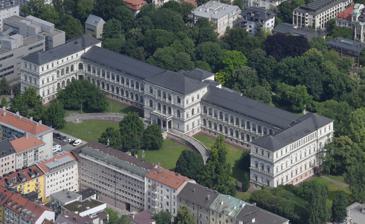
Building: Academy of Fine Arts, Munich
Country: Germany
Year built: 1886
Art school in Munich, Germany Aerial image of the Academy of Fine Arts Munich The Academy of Fine Arts, Munich (German: Akademie der Bildenden Künste München , also known as Munich Academy ) is one of the oldest and most significant art academies in Germany. It is located in the Maxvorstadt district of Munich , in Bavaria , Germany. In the second half of the 19th century, the academy became one of the most important institutions in Europe for training artists and attracted students from across Europe and the United States . History The history of the academy goes back to 1770 with the founding by Elector Maximilian III. Joseph , of a "drawing school", the "Zeichnungs Schule respective Maler und Bildhauer Academie". In 1808, under King Maximilian I Joseph of Bavaria , it became the Royal Academy of Fine Arts . The curriculum focused was on painting, graphics, sculpture and architecture. The Munich School refers to a group of painters who worked in Munich or were trained at the Academy between 1850 and 1918. The paintings are characterized by a naturalistic style and dark chiaroscuro . Typical painting subjects included landscape, portraits, genre, still-life, and history. Karl von Piloty , the foremost representative of the realistic school in Germany, became director in 1874. From 1900 to 1918 the academy's director was Ferdinand Freiherr von Miller . During the Second World War, Hitler replaced the academy’s “non-Aryan” professors with Nazi artists. In 1946, the Royal Academy of Fine Arts was merged with the School of arts and crafts and the School of applied arts . In 1953, its name was changed to the current Academy of Fine Arts. Buildings Renaissance Revival style facade (1886). Deconstructivist expansion, designed by Coop Himmelb(l)au (2005). The large 19th-century Renaissance Revival style building complex, designed by Gottfried Neureuther, was completed in 1886. It has housed the Academy since then. A new Deconstructivist style expansion, designed by the architectural firm Coop Himmelb(l)au as an extension from the original building, was completed in 2005. The AkademieGalerie ( gallery of the academy ) is located at the nearby subway station Universität . Since 1989 students could show artworks especially created for this location. Teaching The study at the Academy is organized in class associations. Overall, the Academy accommodates twenty-three classes, led by professors, who each stand for an individual approach to contemporary fine art. These classes are complemented by twenty study workshops and a library, as well as seminars and lectures in art science, philosophy and didactics. The following study programs are offered: Free Art (Diploma) Art Education (State Examination and Master Degree) Interior Architecture (Bachelor and Master Degree) Architecture (Master Degree) Art Therapy (Master Degree) People Notable professors Lawrence Alma-Tadema Hermann Anschütz Anton Ažbe (1884–1885) Nikolaus Gysis Peter von Cornelius Res Ingold Max Klinger Franz von Lenbach Walter Maurer (1990–2000) Robin Page (1981–1998) Eduardo Paolozzi (1981–1989) Sean Scully Jacob Ungerer (1890–1920) Arthur von Ramberg Gerd Winner (born 1936) Heinrich Kirchner [ de ] Notable students Josef Albers (1919–1920) Mainbocher Franz Ackermann (1984–1988) Erwin Aichele Henry Alexander Cuno Amiet (1886–1888) Henry Baerer (1837-1908) Octav Băncilă Vladimir Becić René Beeh Ignat Bednarik Claus Bergen Robert Julius Beyschlag Friedrich Brugger Harry Chase William Merritt Chase Giorgio de Chirico Albert Chmielowski Susanne Clausen Lovis Corinth (1880–1884) William Jacob Baer (1880–1884) Menci Clement Crnčić Thomas Demand Samuel Friedrich Diez Edgar Downs (1876–1963; silver medallist) Frank Duveneck Alex Dzigurski (1911–1995) Valentin Peter Feuerstein (1917–1999) Lothar Fischer (1952–1958) Günther Förg Wilhelm Heinrich Funk (born 1866), (an American portrait painter) Oskar Garvens (1874–1951) Karl Gatermann the Younger Herbjørn Gausta Dimitrios Geraniotis (1871–1966), Greek portrait painter Aleksander Gierymski (1846–1874) Maksymilian Gierymski (1850–1901) Louis Grell (1887–1960) Rita Grosse-Ruyken (1971–1977) Nicholaos Gysis (1842–1901) Karl Michael Haider (1846–1912) Herman Hartwich (1853–1926) Hermann Helmer Oskar Herman Louis Christian Hess Peter von Hess Hallgrímur Helgason (born 1959) Friedrich Hohe (1802–1870) Elmyr de Hory (1906–1976) Jörg Immendorff (1984–1985) Đorđe Jovanović (sculptor) Wassily Kandinsky (1866–1944) Robert Koehler (1873–1875; 1879-1886 bronze and silver medalist) Elisaveta Konsulova-Vazova (1881–1965) Alfred Kowalski Miroslav Kraljević Alfred Kubin (1899) Paul Klee (1900) Wilhelm Leibl Maximilian Liebenwein (1869—1926) Richard Lindner (1925–1927) Melissa Logan Ştefan Luchian Mahirwan Mamtani (1935) Franz Marc (1900–1903) Jan Matejko Dieter Mathoi (1963–1967) János Mattis-Teutsch Mato Celestin Medović (1890–1893) Vadim Meller Josef Moroder-Lusenberg (1876–1880) Alphonse Mucha Otto Mueller John Mulvany (1839–1906) Adolfo Müller-Ury (1881–82) Edvard Munch Alex Murray-Leslie Hubert Netzer (1865–1939) Elisabet Ney (1981–1989) Eduard Niczky [ de ] (1850–1919) Charles Henry Niehaus (1855–1935) Thomas Satterwhite Noble (1881–83) Markus Oehlen (2002–) Paul Ondrusch Ernst Oppler Fritz Osswald Ulrike Ottinger (born 1942) Bruno Paul Carl Theodor von Piloty Edward Henry Potthast Otto Quante (1875–1947) Josip Račić (1905–1908) Robert Hermann Raudner (1854–1915) Richard Riemerschmid (1888–1890) Léo-Paul Robert (1869) Franz Roubaud Anna May-Rychter (1864–1955) Sep Ruf Heinrich Schlitt Karl Saltzmann (1896– ) Barbara Seidenath (born 1960), metalsmith, jeweler. Günther Schneider-Siemssen (1926–1915), scenic designer Walter Shirlaw Edith Soterius von Sachsenheim (1887–1970) Karina Smigla-Bobinski T. C. Steele Vardges Sureniants (1860–1921) Johann Gottfried Steffan Franz von Stuck Nicolae Tonitza Axel Törneman (1880–1925) John Henry Twachtman Petar Ubavkić (1852–1910) Spyridon Vikatos (1878–1960) Robert Voit (born 1969) Lascăr Vorel Alexander von Wagner (1869–1910) Henrik Weber (1818–1866) Sybilla Mittell Weber (1892–1957) Barbara Zeigler , Hans-Peter Zimmer Tadeusz Zukotynski (1877–1912) Panoramic view of the 1886 Academy of Fine Arts building See also Greek academic art of the 19th century Academic realism References